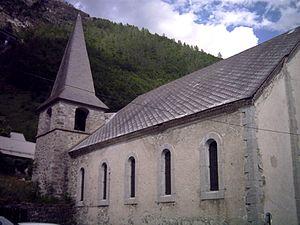
L'église Saint-Vincent de Champoléon (Hautes-Alpes), vue latérale.
Champoléon est une commune française située dans le département des Hautes-Alpes en région Provence-Alpes-Côte d'Azur.